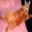
Label: cat